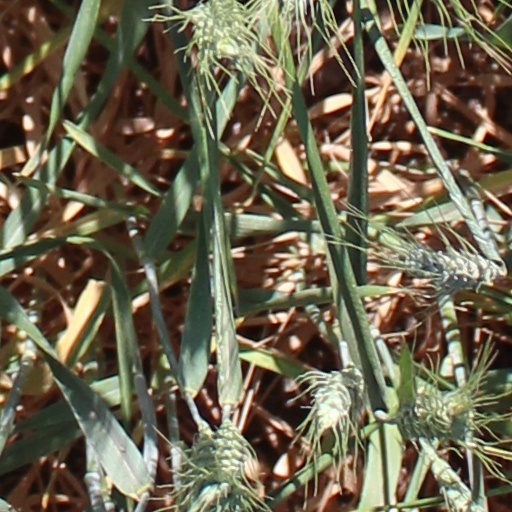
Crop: wheat